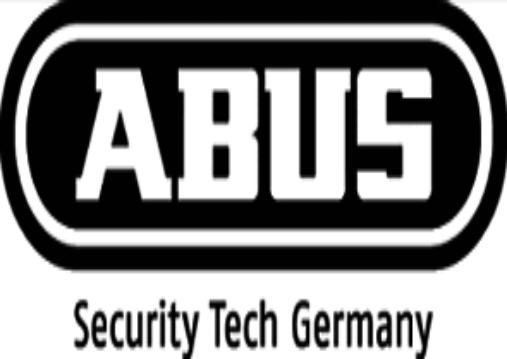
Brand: abus
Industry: Others